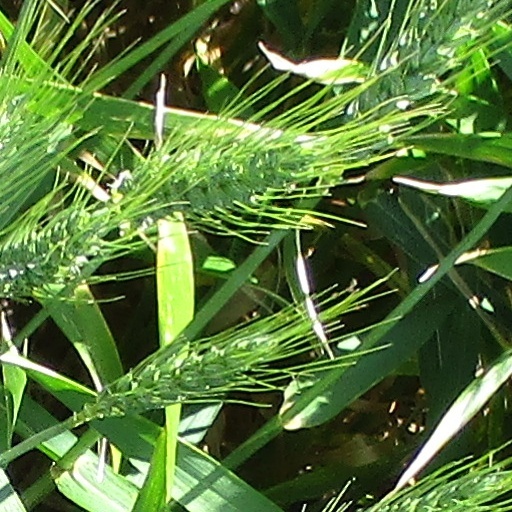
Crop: wheat